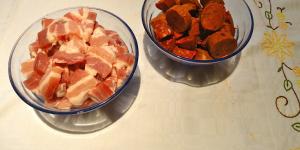
salteado de longanizas mallorquinas